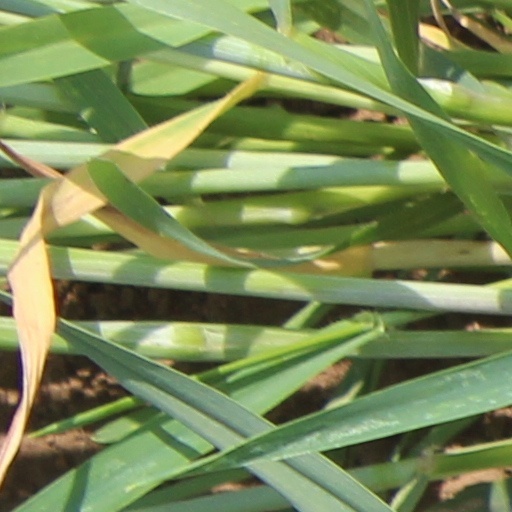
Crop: wheat